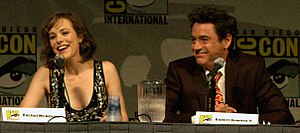
Sherlock Holmes (film fra 2009)
Sherlock Holmes er en britisk-amerikansk film, der havde premiere 25. december 2009. Filmen er instrueret af Guy Ritchie og er baseret på Arthur Conan Doyles karakter Sherlock Holmes. Robert Downey Jr. spiller detektiven Sherlock Holmes, mens Jude Law spiller Dr. Watson.